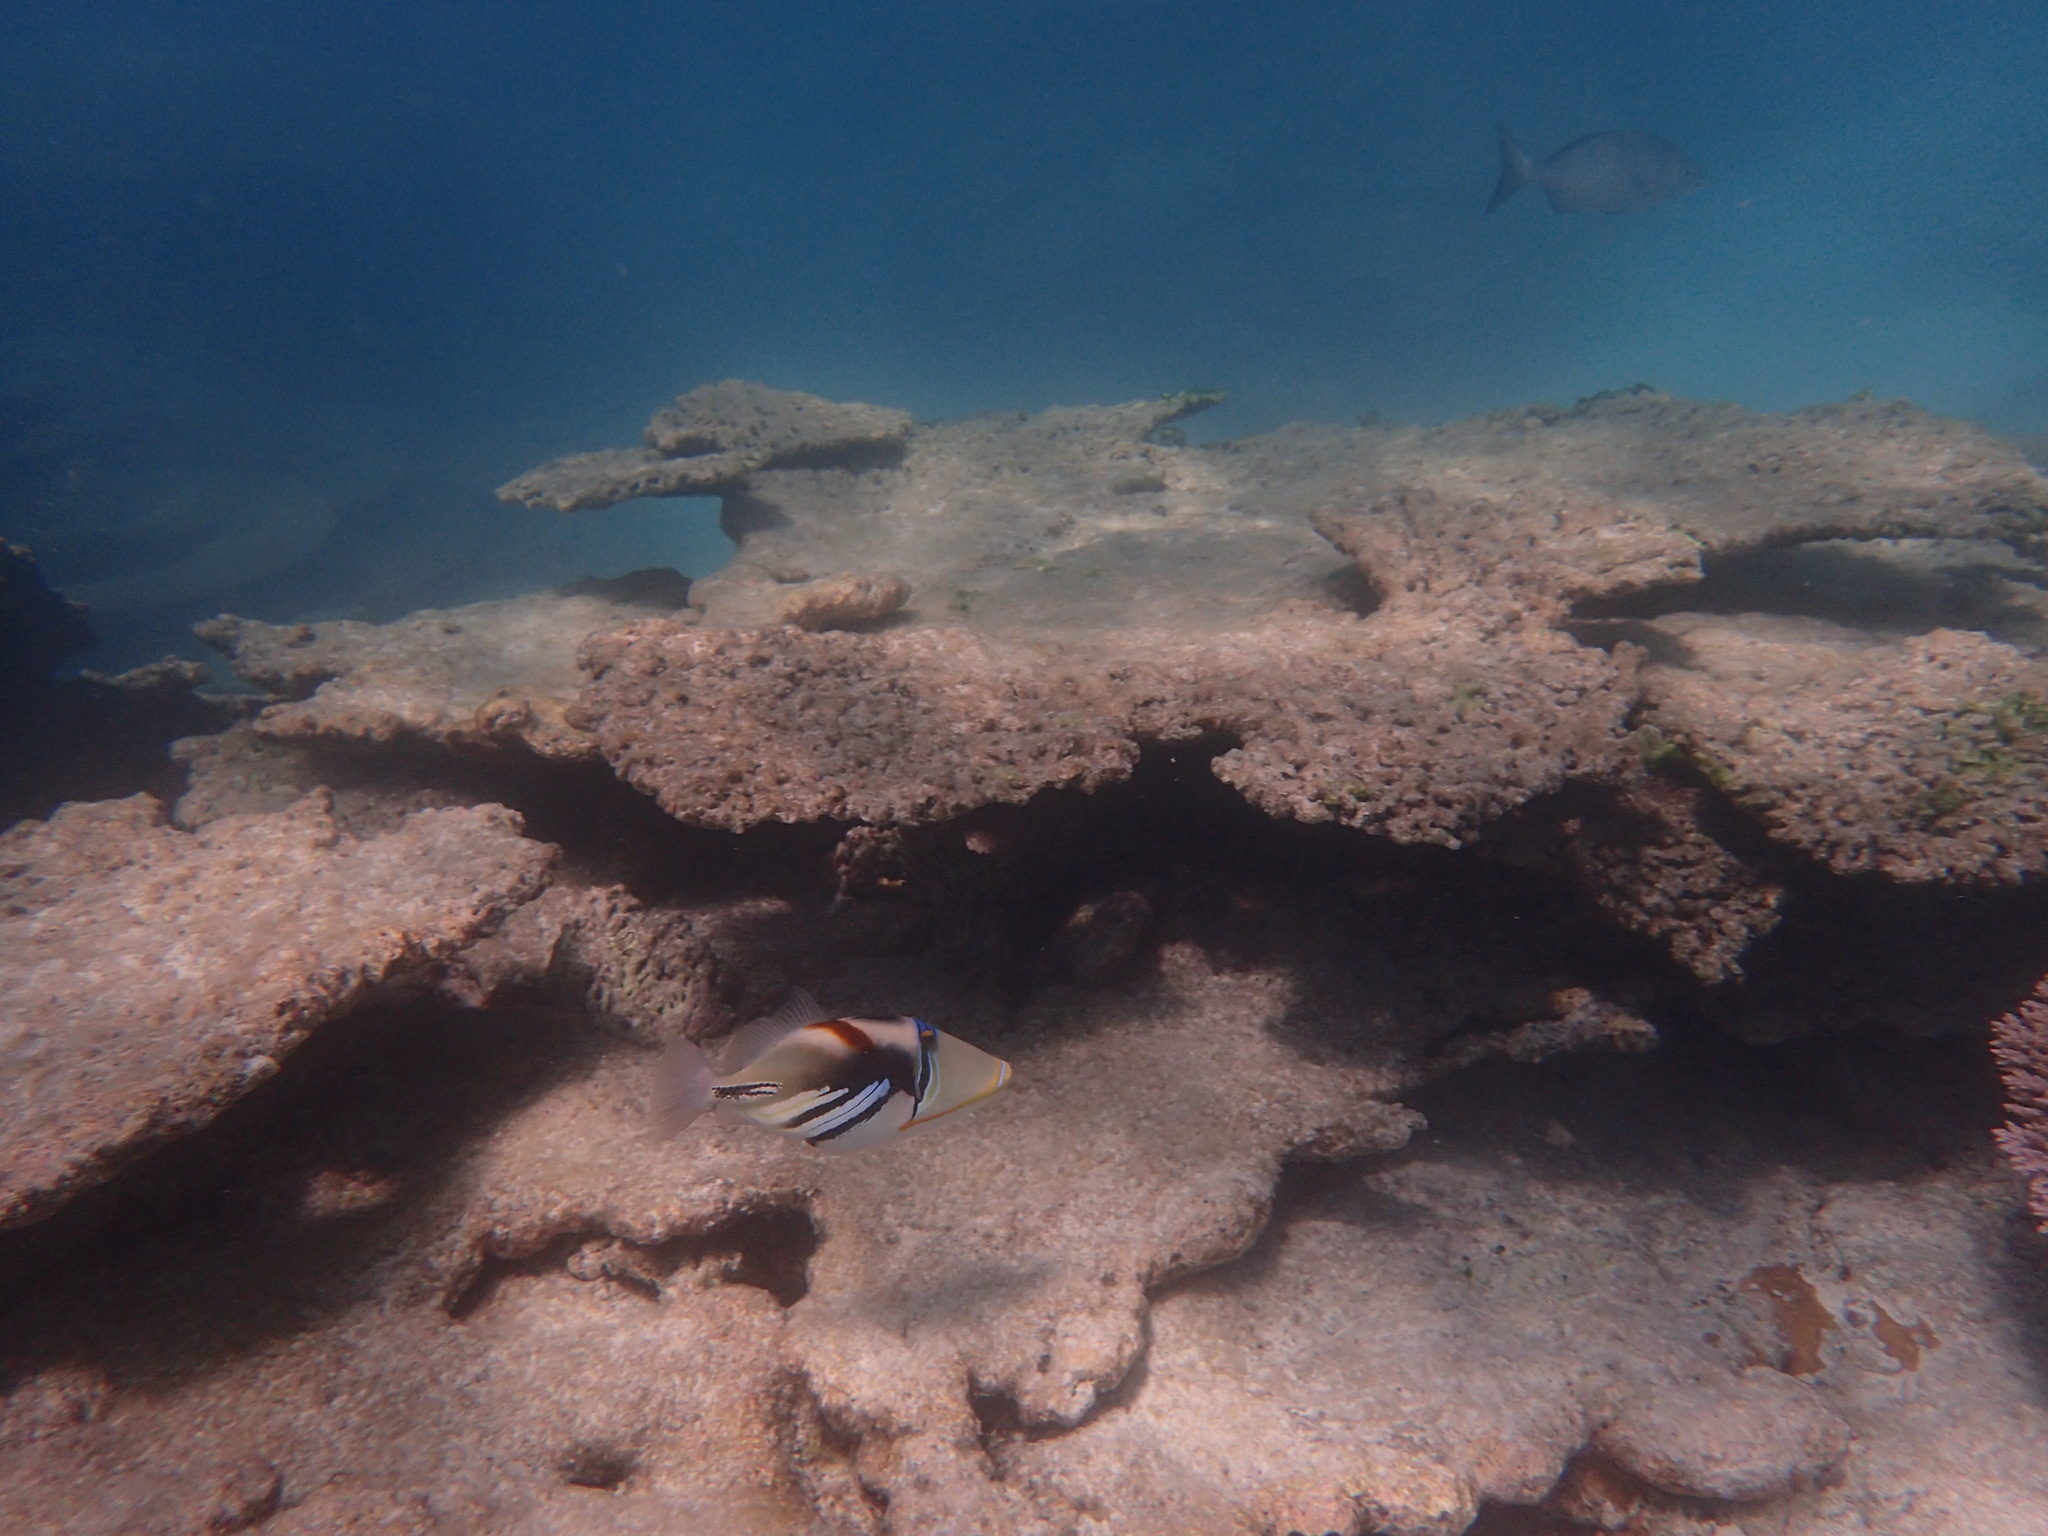
Rhinecanthus aculeatus (Lagoon Triggerfish)